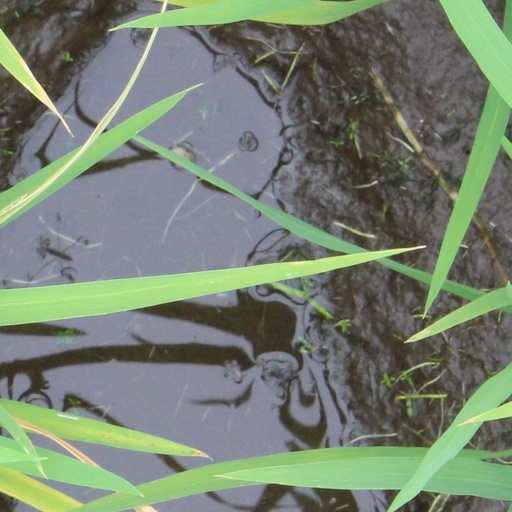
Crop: rice